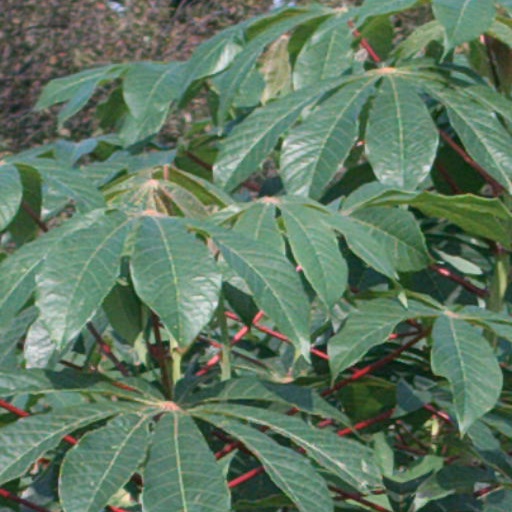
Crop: cassava